Juan Pablo Montoya

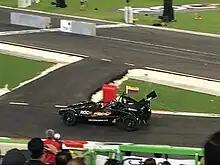
Montoya entered the Race of Champions for the first time in 2017

Montoya has twice competed in the Race of Champions. He had previously declined invites to the event, but agreed to compete in the 2017 Race of Champions at Marlins Park in Miami on his wife's suggestion, and won the Race of Champions by defeating Tom Kristensen 2–0 in the final. Team Colombia's Montoya and Gabby Chaves were eliminated in the Nations Cup semi-finals by Team Germany's Sebastian Vettel. He was eliminated by Kristensen in the Race of Champions quarterfinals, and he and Castroneves finished second against Team Germany's Timo Bernhard and René Rast in the Nations Cup at the King Fahd International Stadium in Riyadh in 2018.